George F. Moore (United States Army officer)

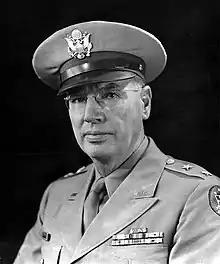
Major General George Fleming Moore

George Fleming Moore (July 31, 1887 – December 2, 1949) was a decorated officer of the United States Army with the rank of major general. General Moore commanded the Harbor Defenses of Manila and Subic Bays and the Philippine Coast Artillery during the Battle of Bataan.